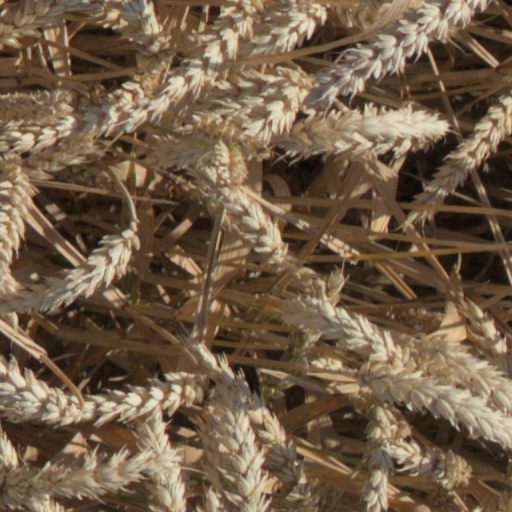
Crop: wheat